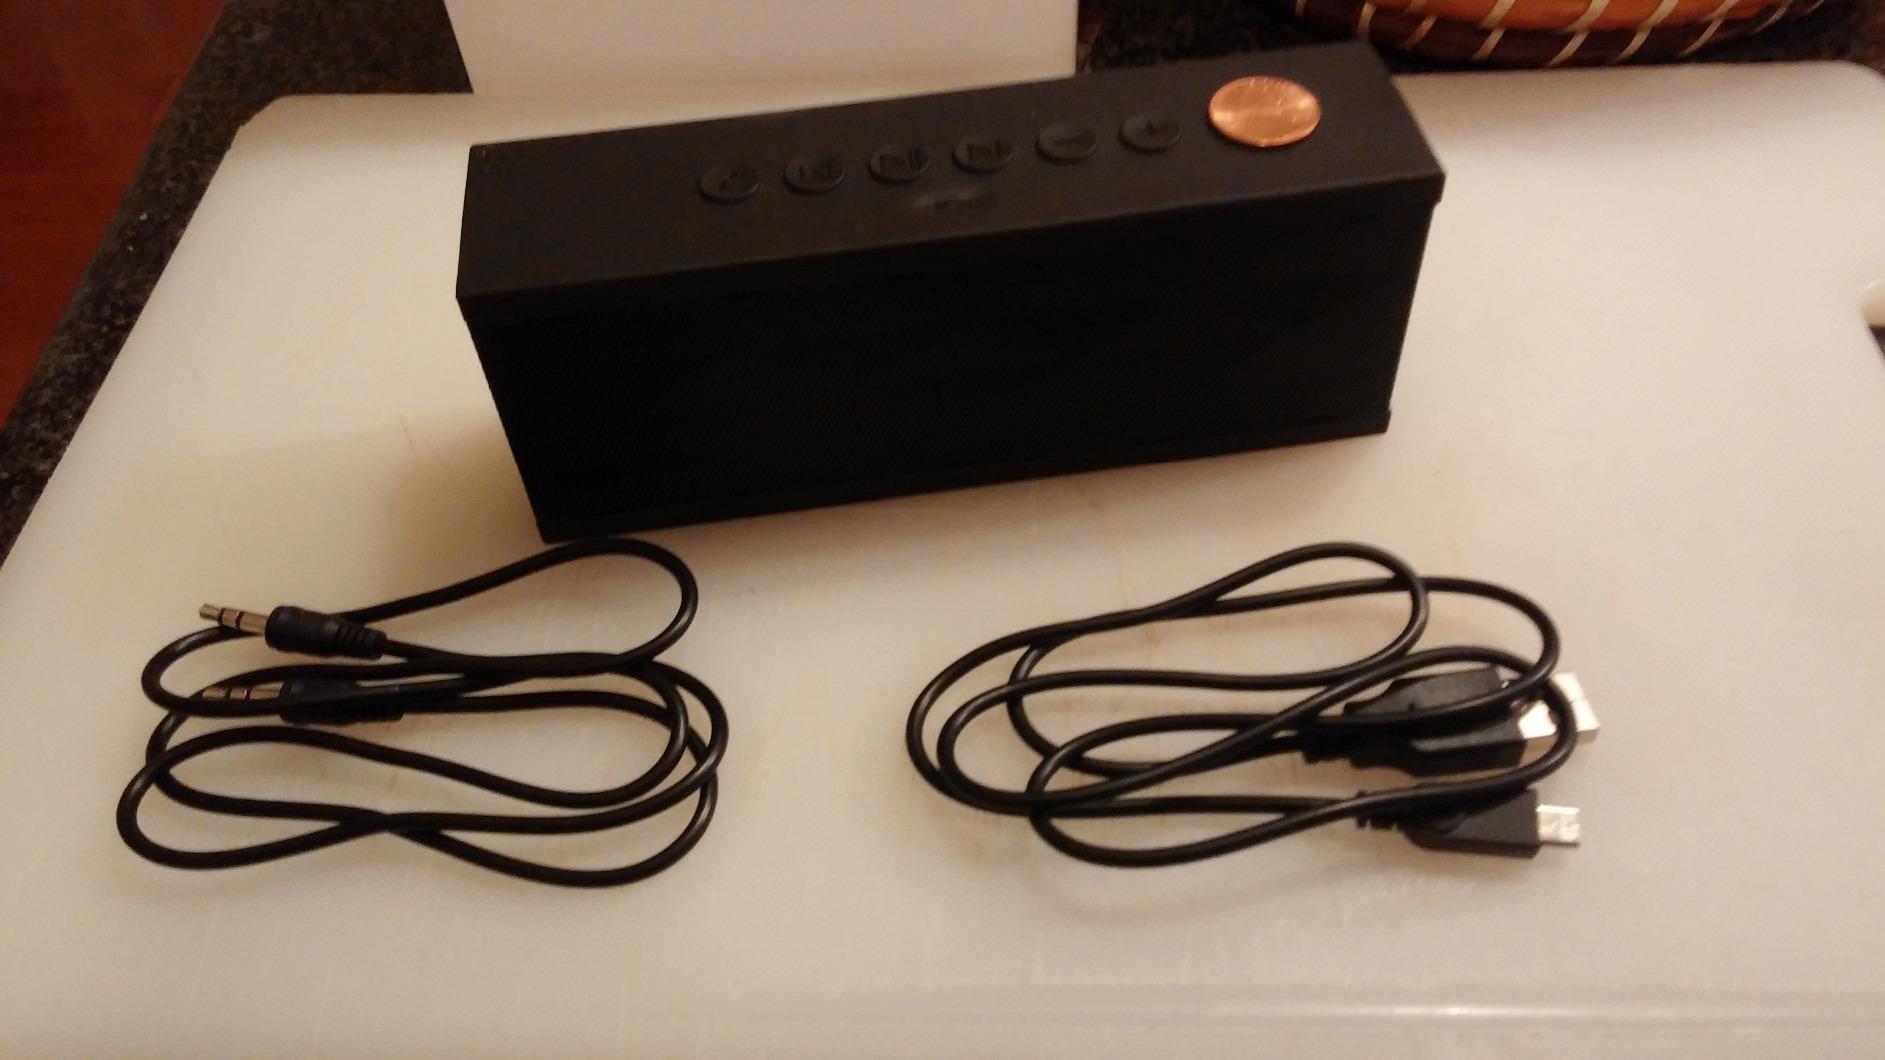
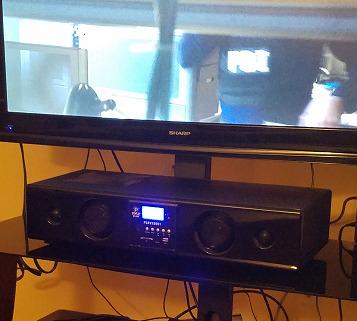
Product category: speaker
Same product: no